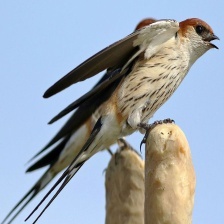
Species: STRIPPED SWALLOW
Scientific name: CECROPIS ABYSSINICA